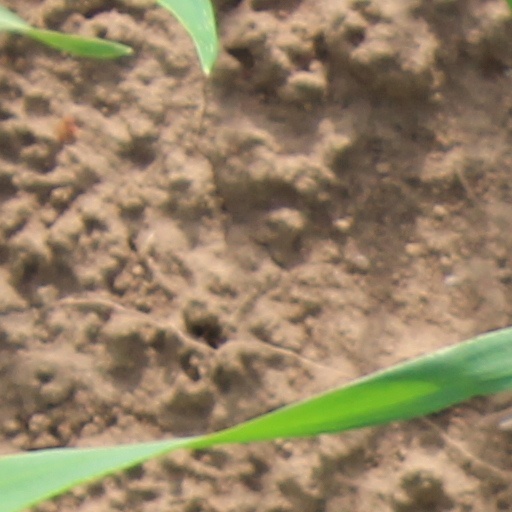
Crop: wheat